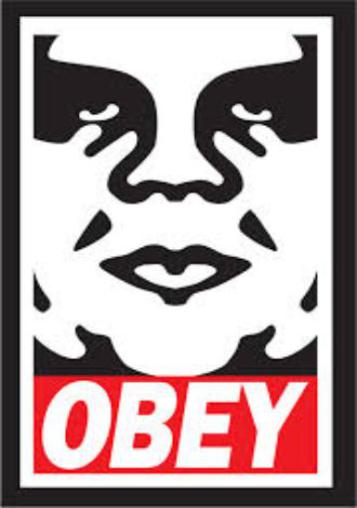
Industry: Clothes